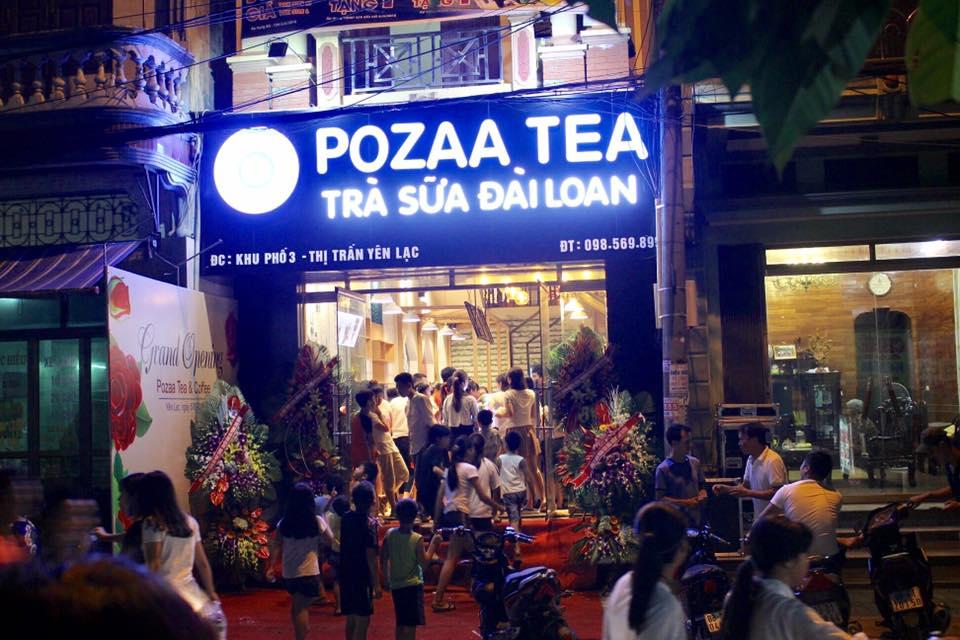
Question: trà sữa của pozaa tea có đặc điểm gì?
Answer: trà sữa của pozaa tea là trà sữa đài loan